History of Peru (1821–1842)

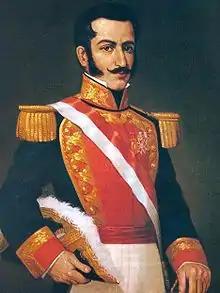
Felipe Santiago Salaverry.

Another Spanish soldier who refused to abide by the terms of the capitulation was José Ramón Rodil who, in command of the Real Felipe Fortress in Callao (which had returned to royalist power in February 1824), remained stubbornly loyal to the king of Spain. Bolívar accentuated the siege of said bastion, cutting off all kinds of supplies, both by land and by sea. After months of stubborn resistance, only on January 23, 1826, Rodil agreed to capitulate, handing over the Fortress to the Peruvian government. Of the 6,000 refugees, including military and civilians, 2,400 left after the surrender. Of that group, only 400 were military personnel. General Rodil, the last champion of the royalists in South America, embarked for Spain on the English frigate "Briton".